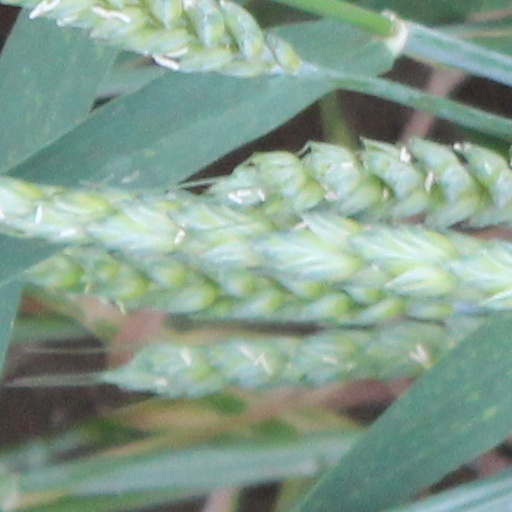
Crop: wheat